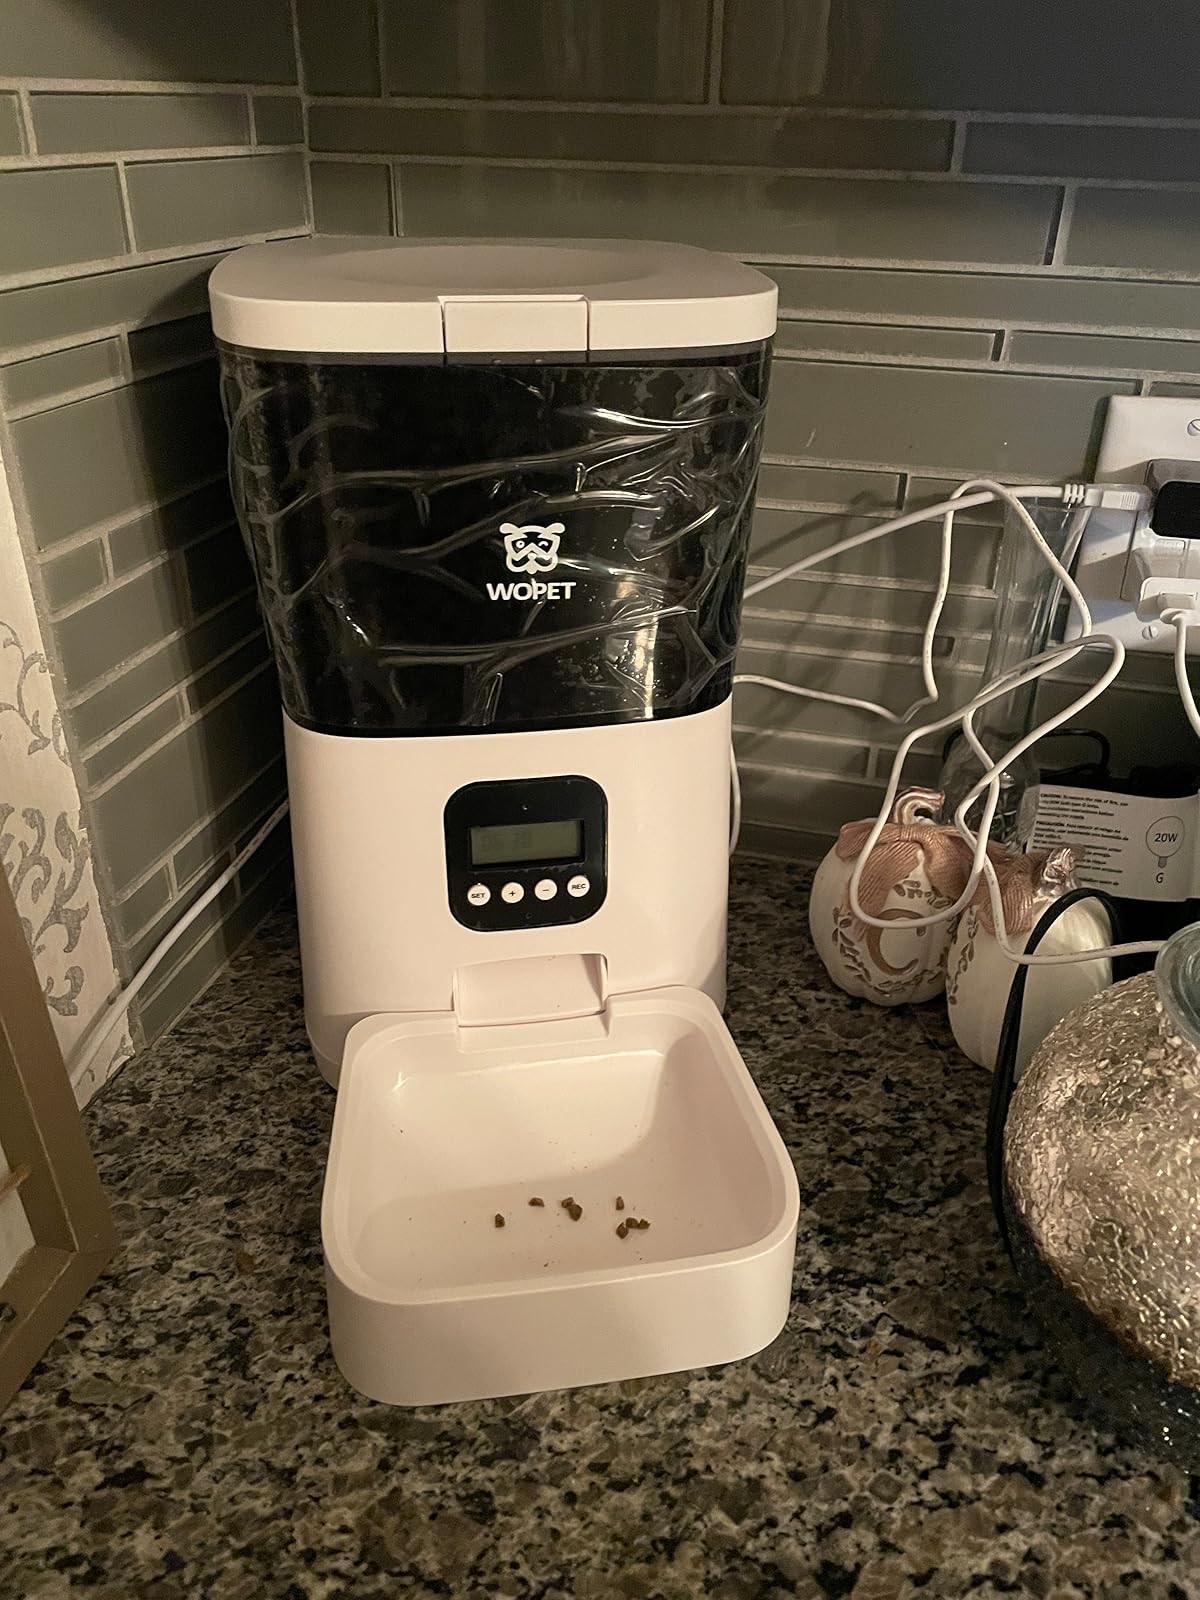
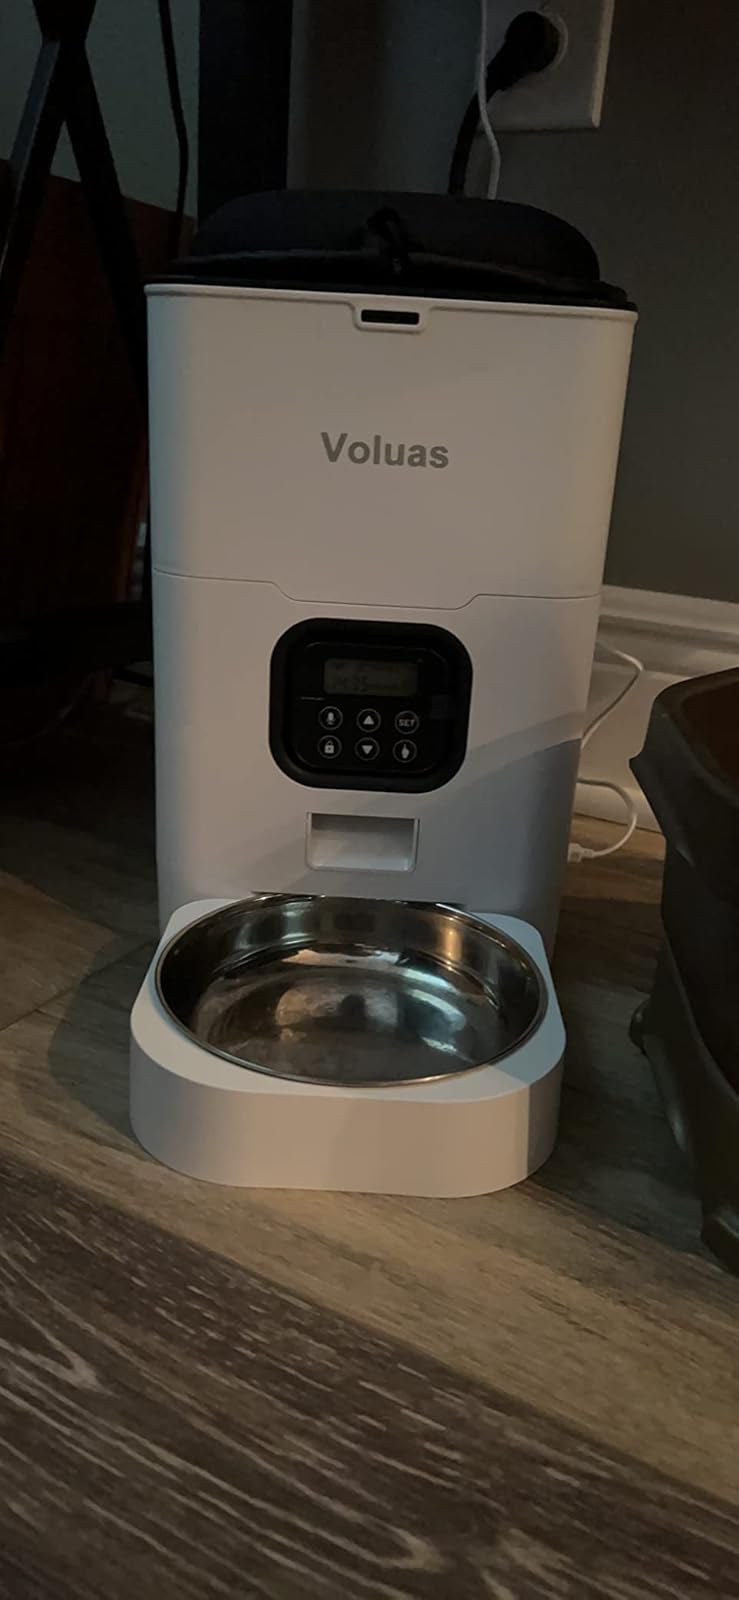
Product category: items_feeder
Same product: no